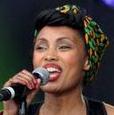
Age: 31